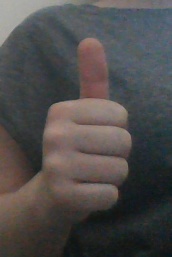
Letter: aleff